Benjamin Boyd

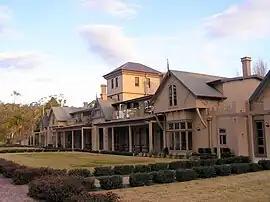
Seahorse Inn, Boydtown

Large sums of money were also being spent on founding the port of Boydtown, on Twofold Bay on the southeastern coast, which involved the building of a jetty long, and a lighthouse tower high. It was the original settlement in the bay, founded by Boyd in 1843 to service his properties on the Monaro plains.